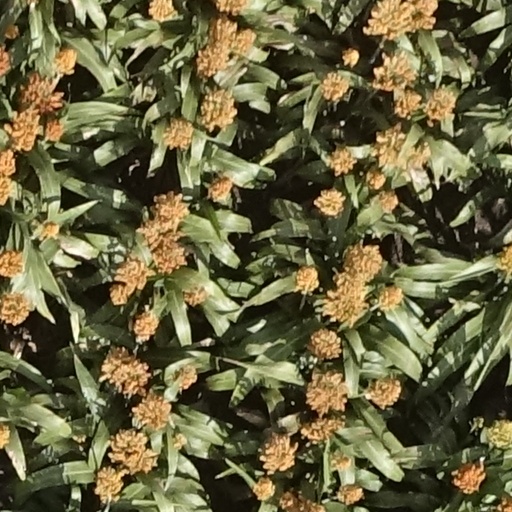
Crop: sorghum